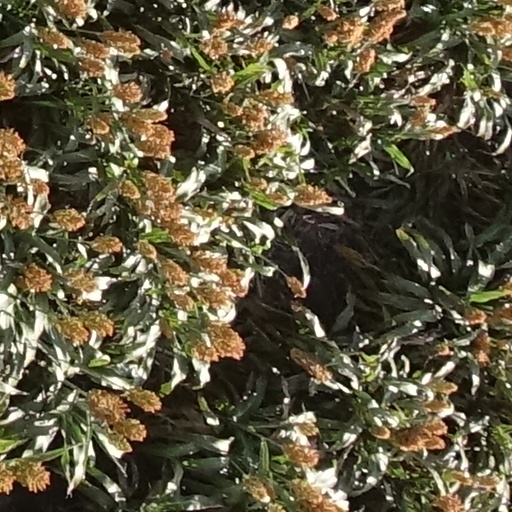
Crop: sorghum